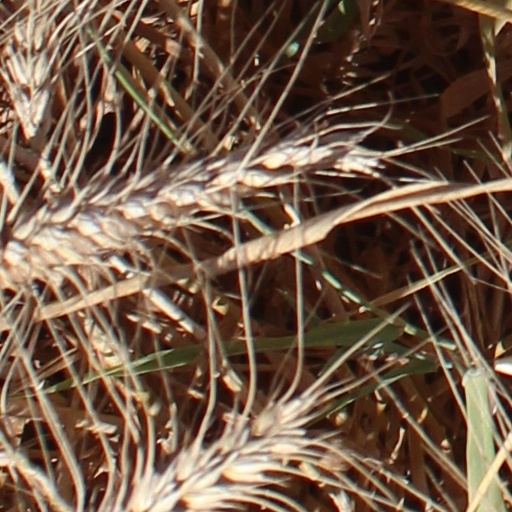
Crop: wheat